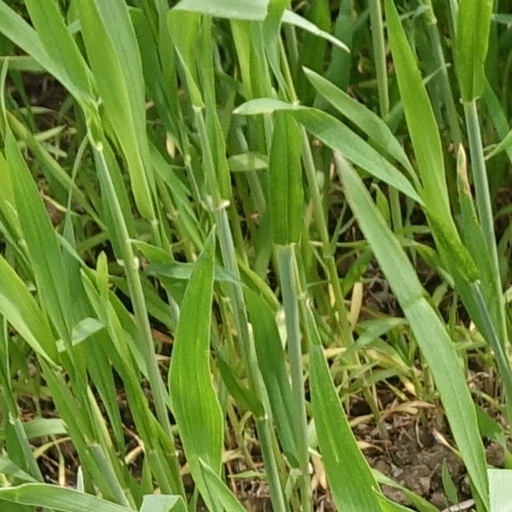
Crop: wheat